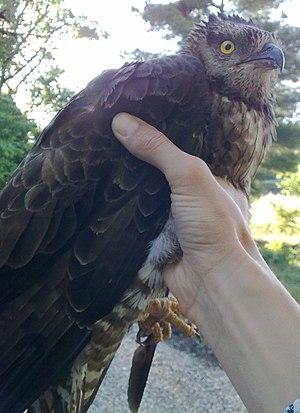
Bondrée apivore adulte, poids 500g
La Bondrée apivore, est une espèce de rapaces diurnes appartenant à la famille des Accipitridae. Cette espèce protégée, insectivore et migratrice, n'est présente que durant l'été en Europe.